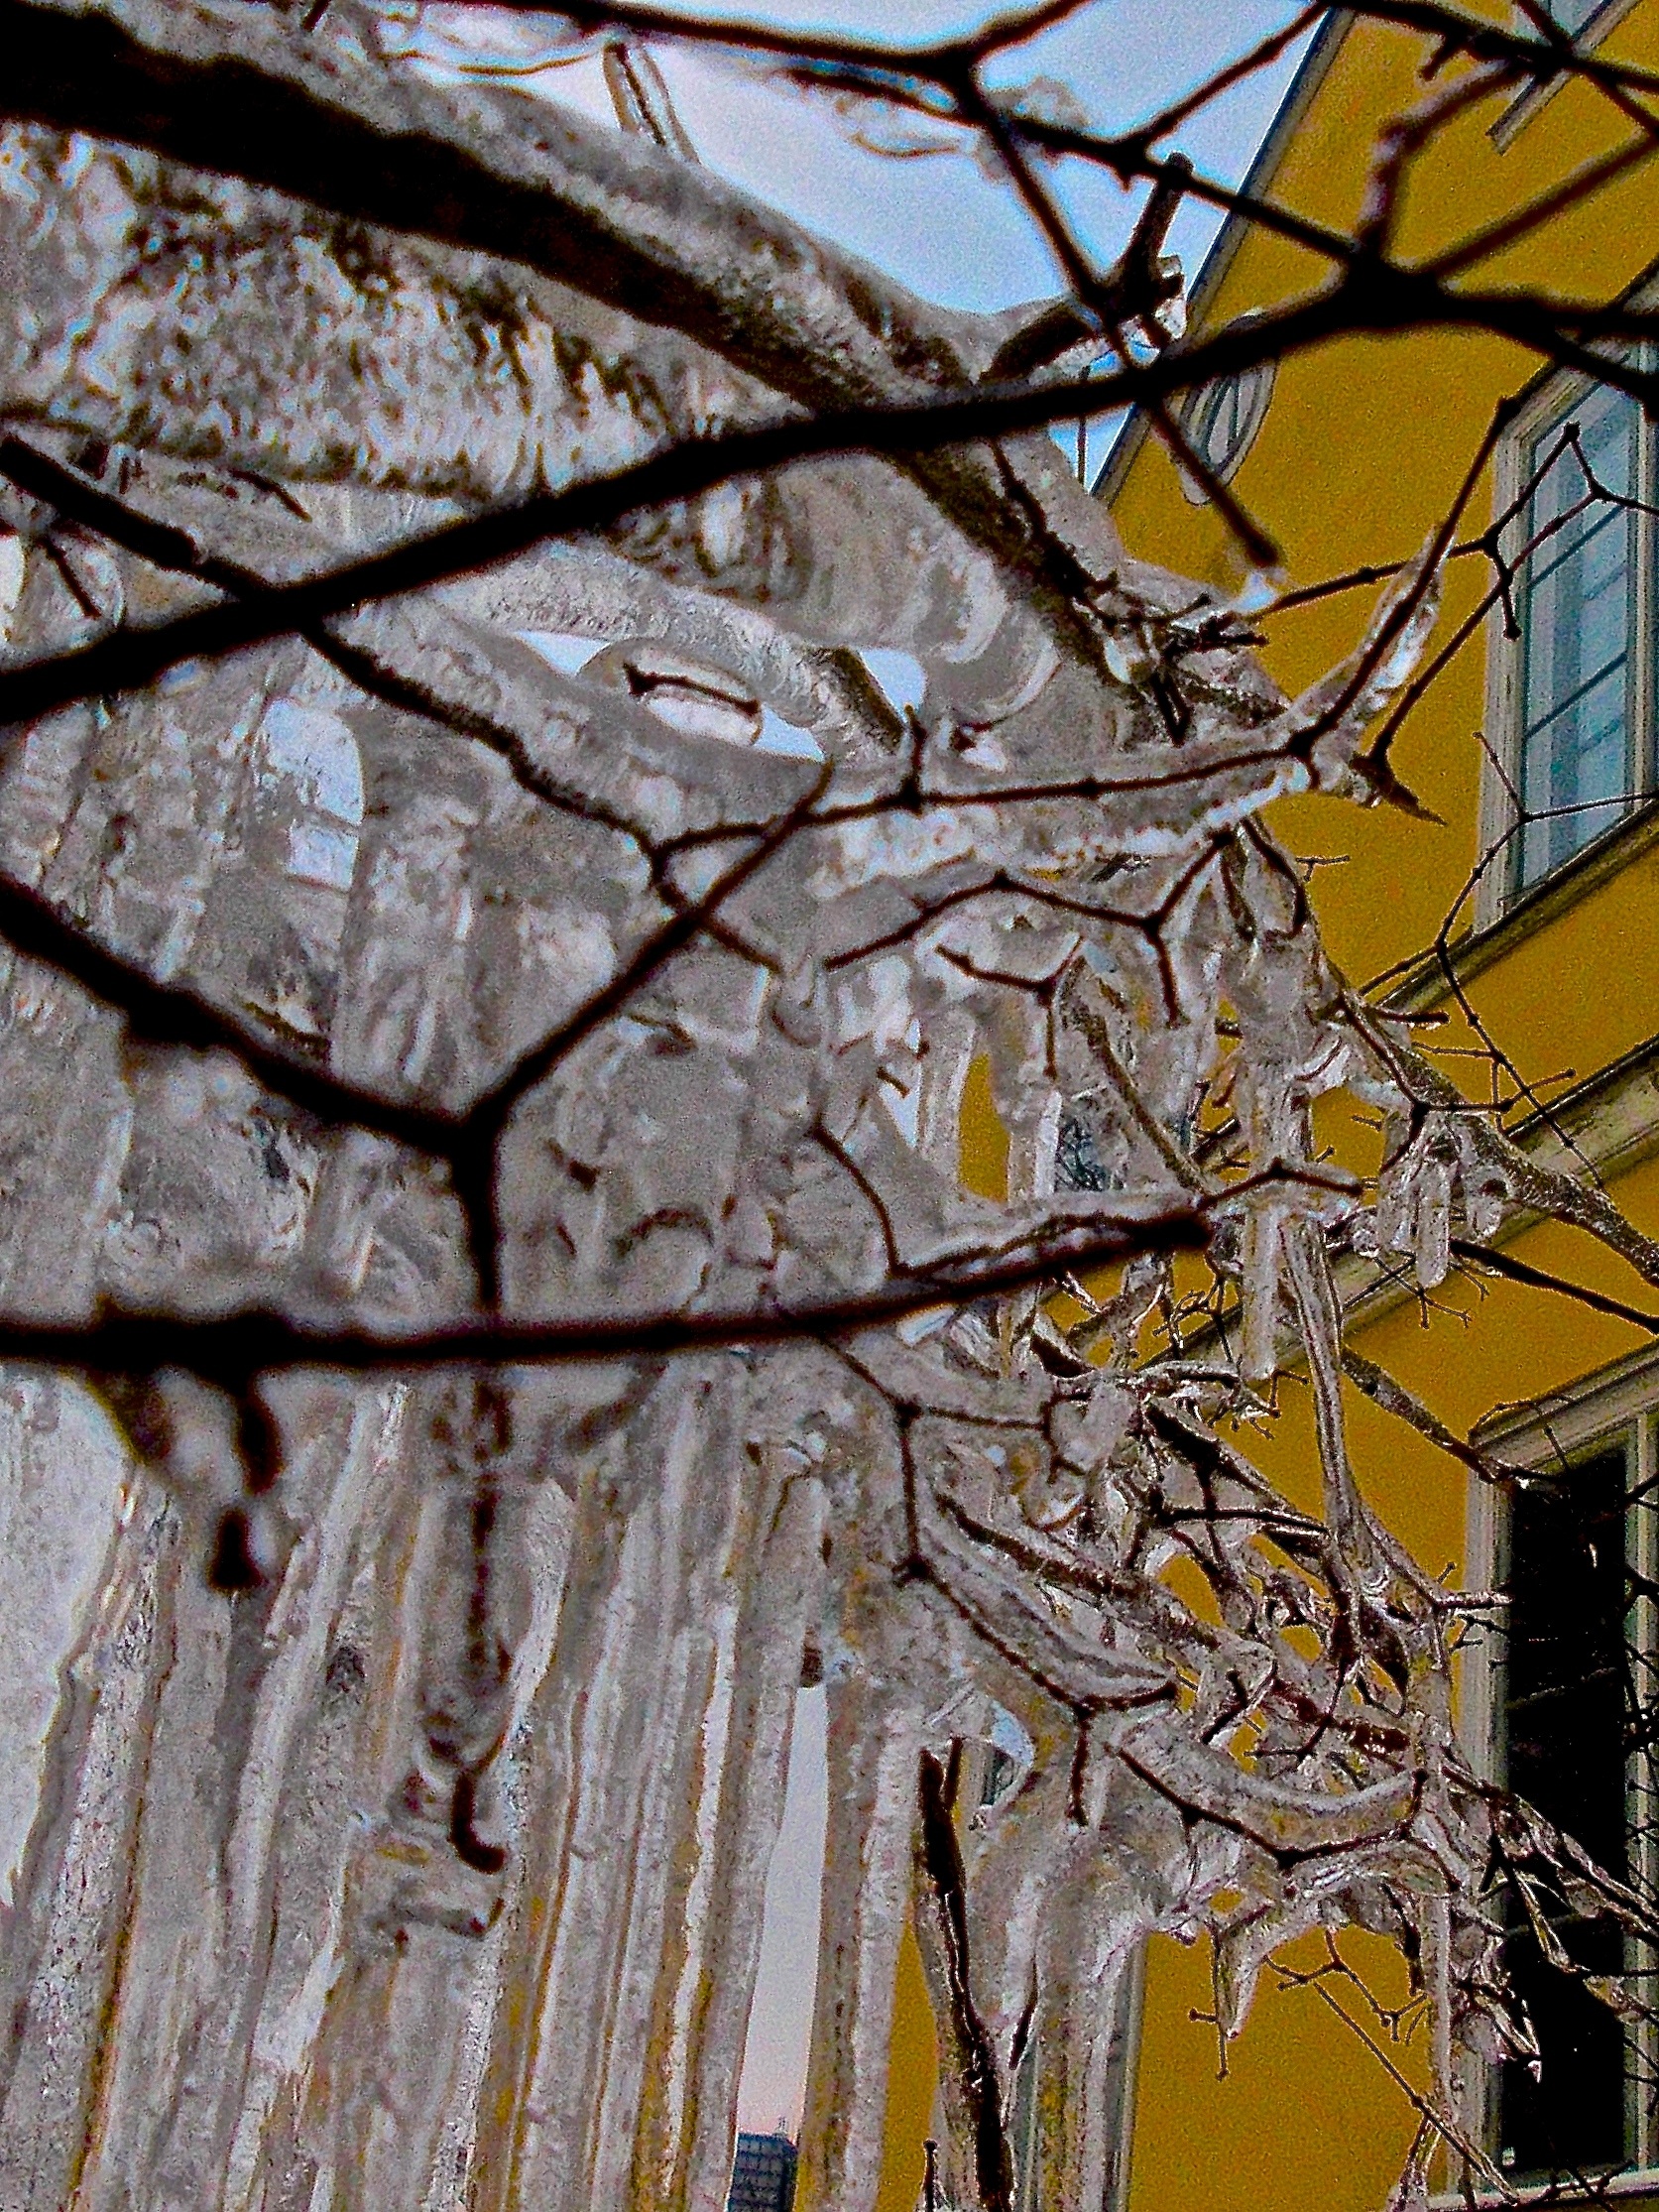
tree, branch, cold, winter, plant, wood, leaf, flower, ice, spring, autumn, frozen, icicle, woody plant